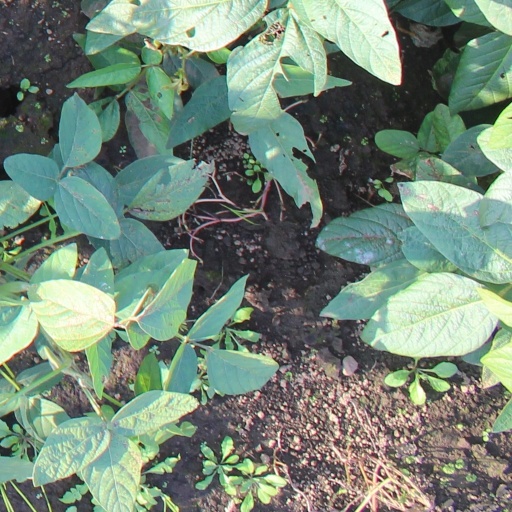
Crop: soybean